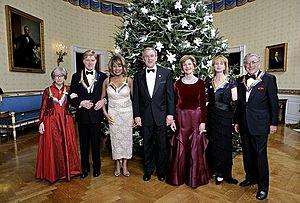
Tony Bennett, nom de scène de Anthony Dominick Benedetto, né le 3 août 1926 dans le Queens à New York, est un chanteur américain de pop et de jazz. Il a vendu à ce jour plus de 50 millions d'albums dans le monde.